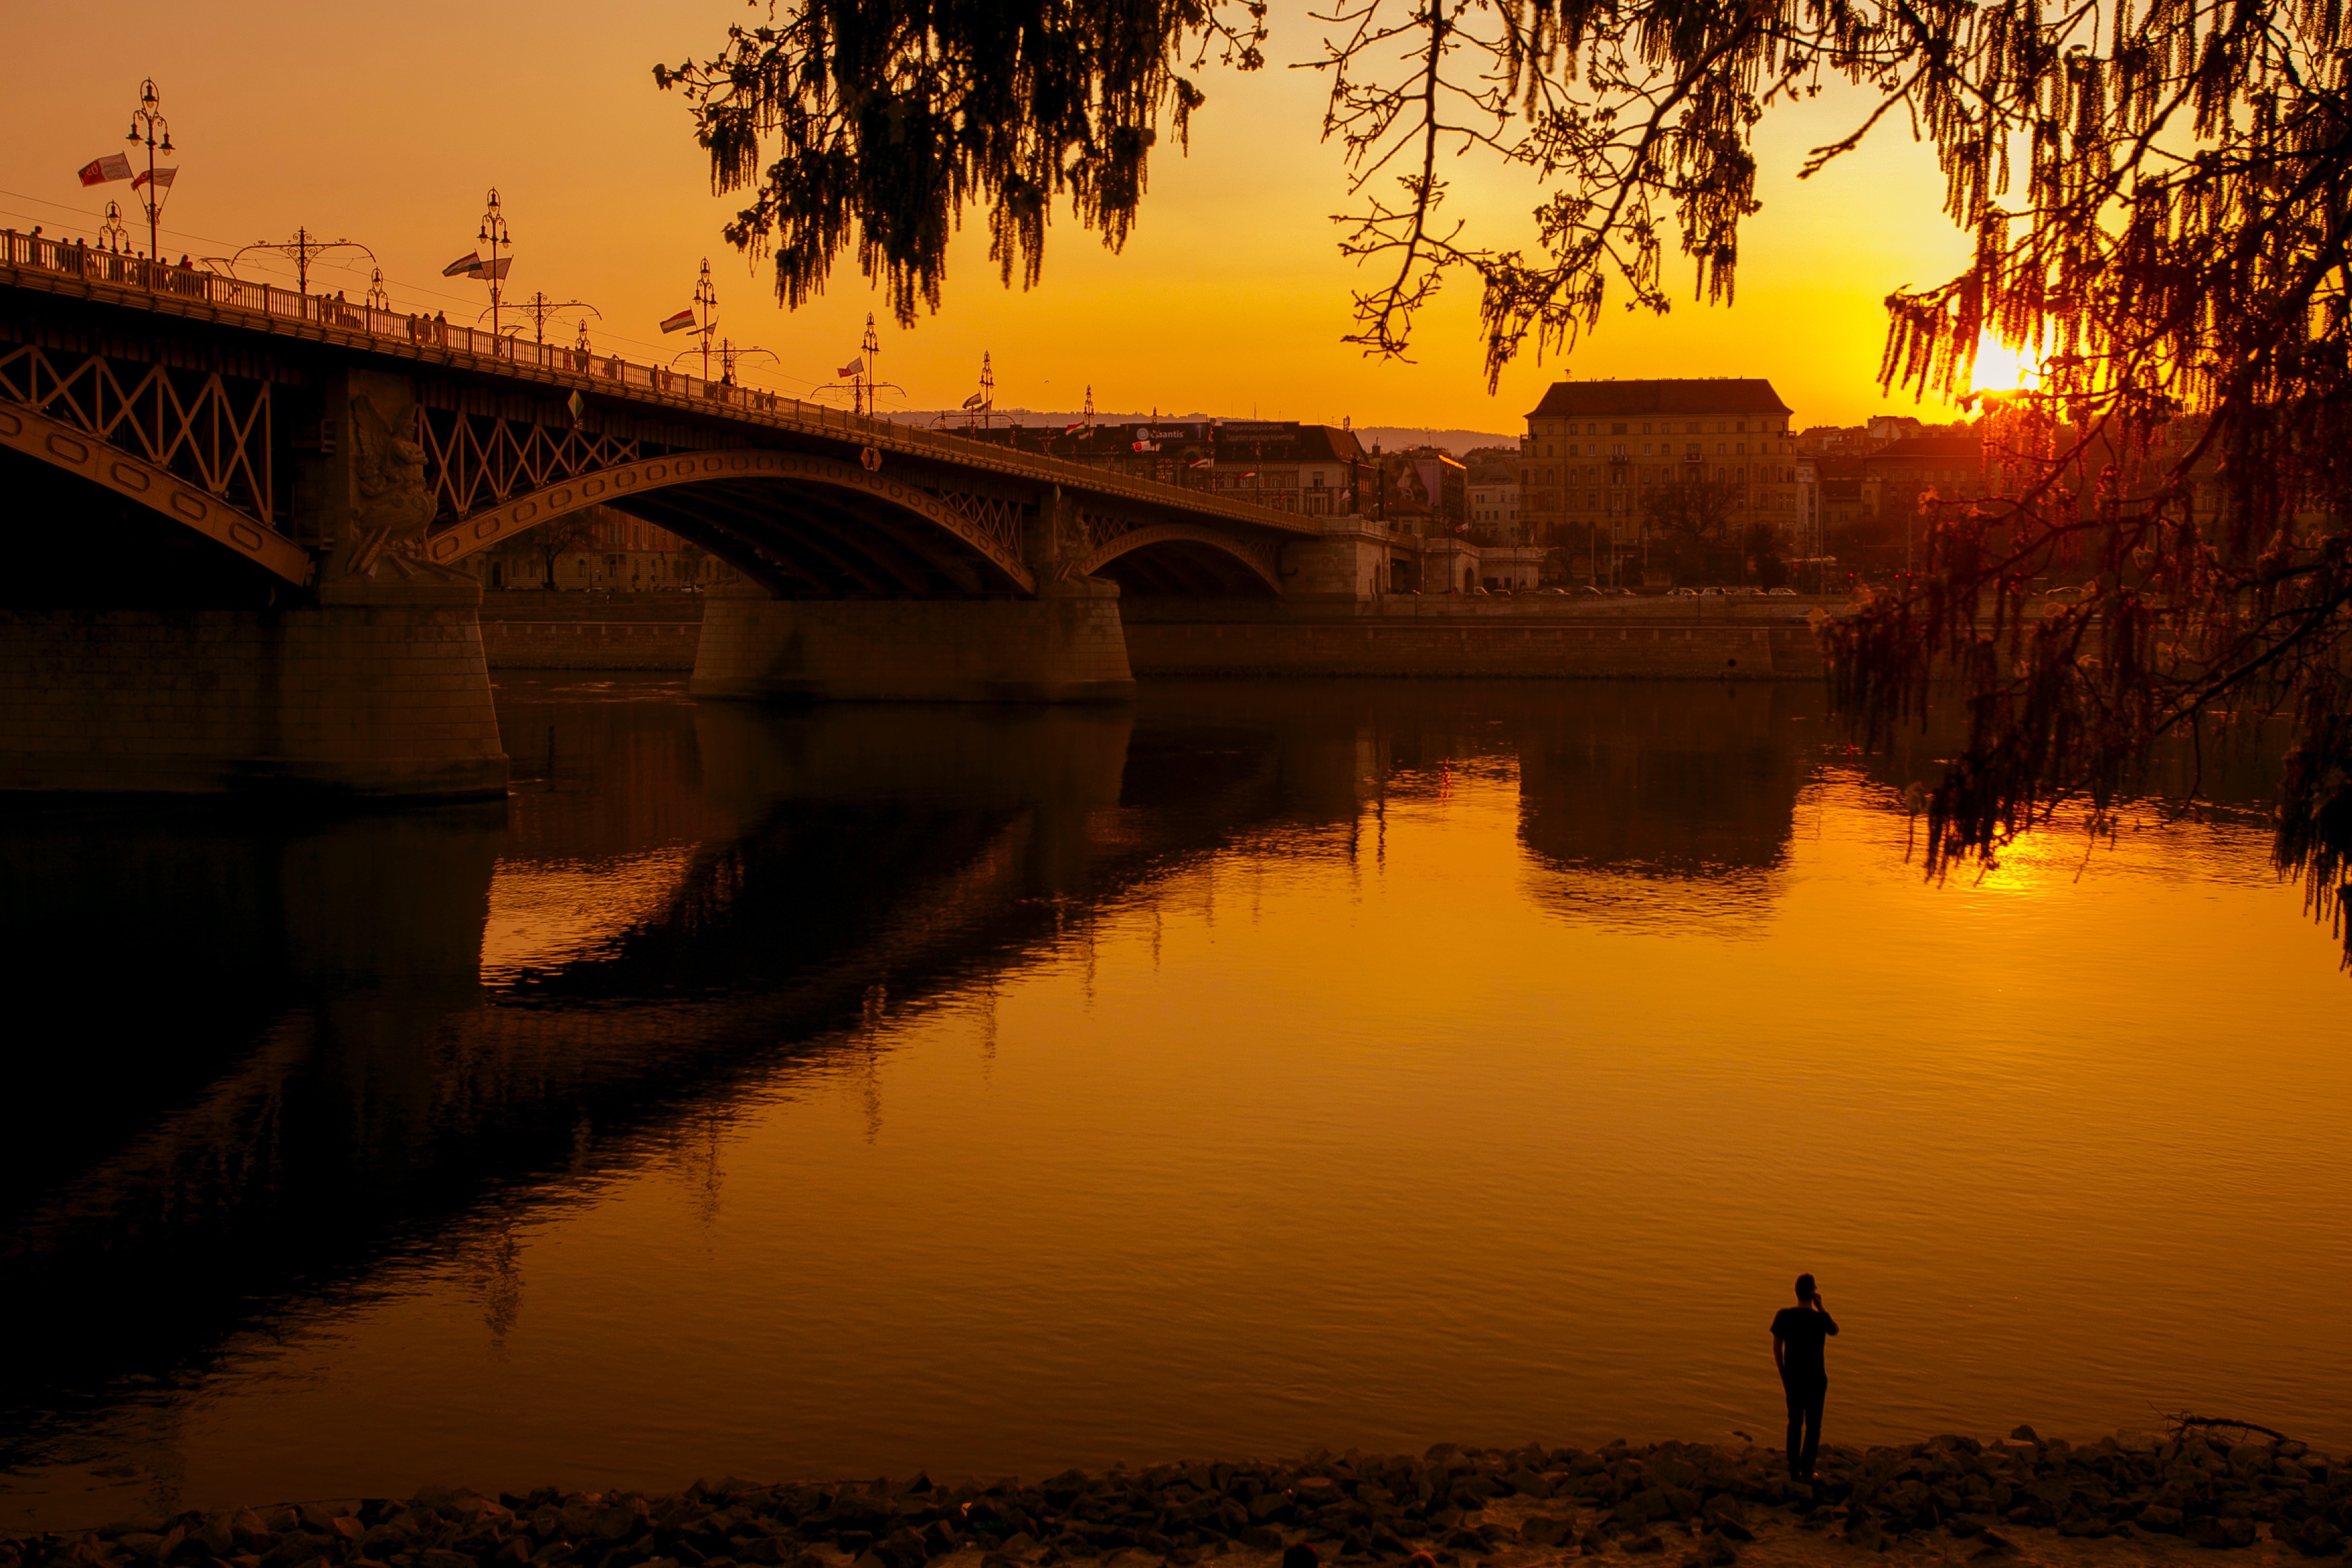
tree, nature, sun, sunrise, sunset, bridge, night, sunlight, morning, dawn, river, dusk, evening, reflection, autumn, atmospheric phenomenon